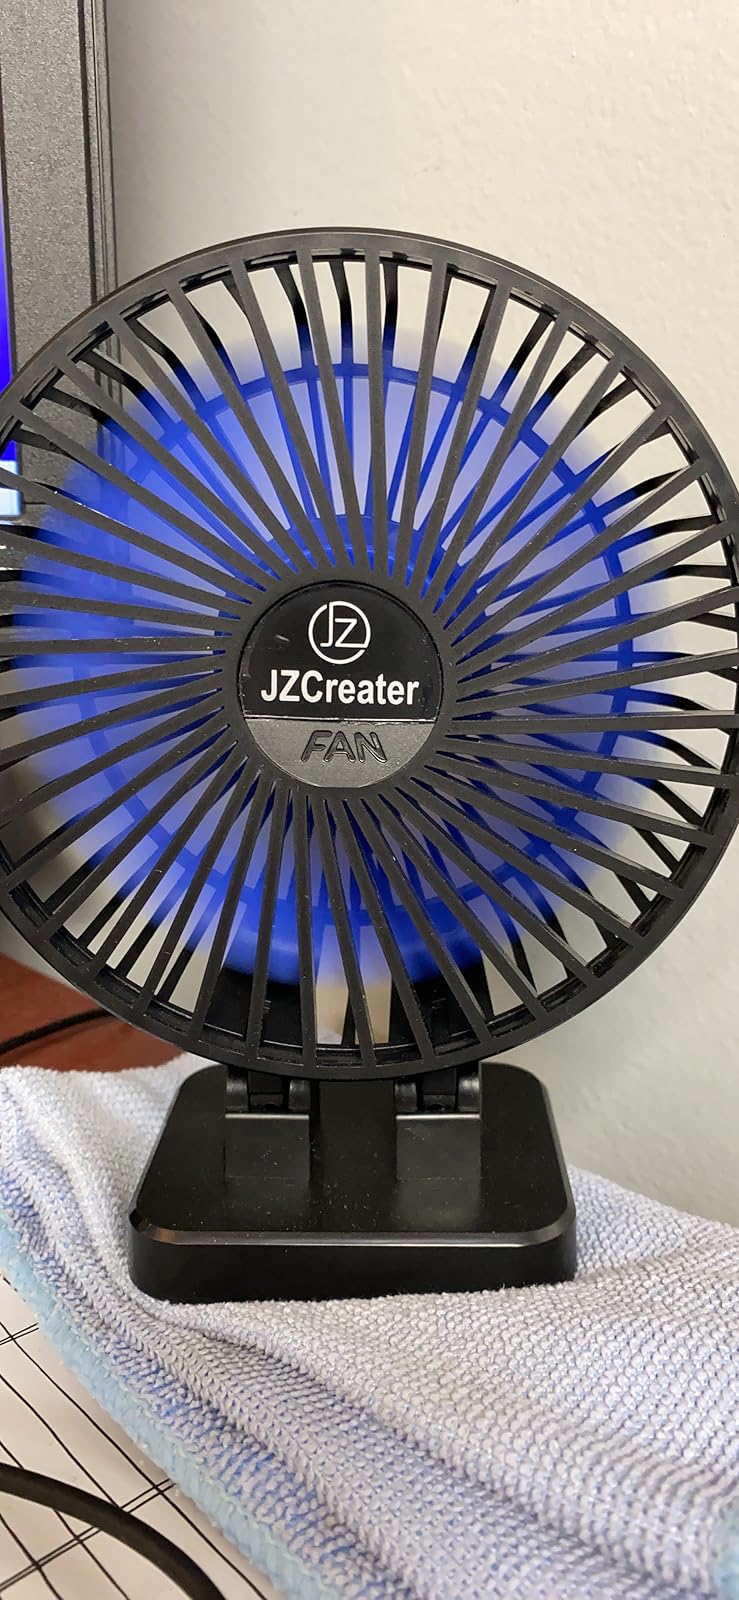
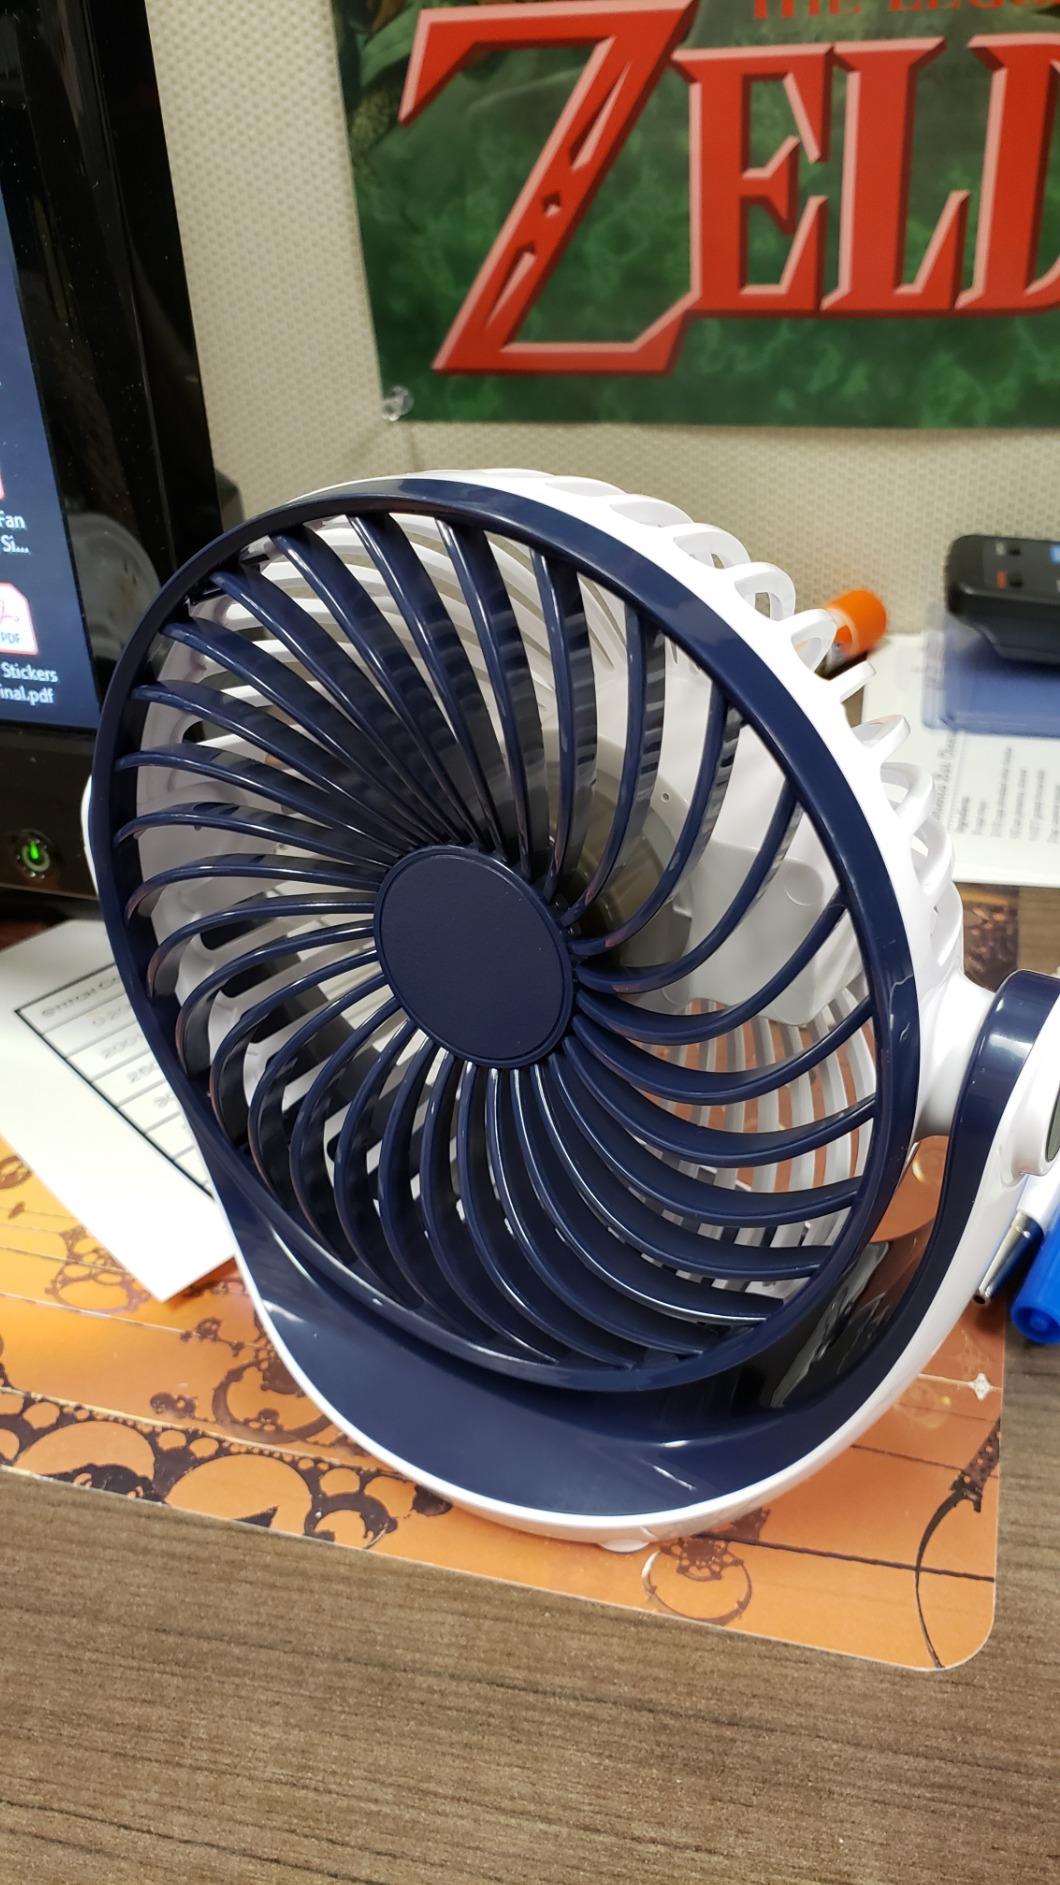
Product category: fan
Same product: no